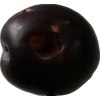
Label: plum